Jascha Heifetz

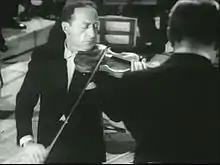
Heifetz at Carnegie Hall in 1947

From 1944 to 1946, largely as a result of the American Federation of Musicians recording ban (which began in 1942), Heifetz recorded with American Decca because the company settled with the union in 1943, well before RCA Victor resolved their dispute with the musicians. He recorded primarily short pieces, including his own arrangements of music by George Gershwin and Stephen Foster; these were pieces he often played as encores in his recitals. He was accompanied on the piano by Emanuel Bay or Milton Kaye. Among the more uncommon discs featured one of Decca's popular artists, Bing Crosby, in the "Lullaby" from Benjamin Godard's opera "Jocelyn" and "Where My Caravan Has Rested" (arranged by Heifetz and Crosby) by Hermann Löhr (1871–1943); Decca's studio orchestra was conducted by Victor Young on July 27, 1946, session. Heifetz soon returned to RCA Victor, where he continued to make recordings until the early 1970s.